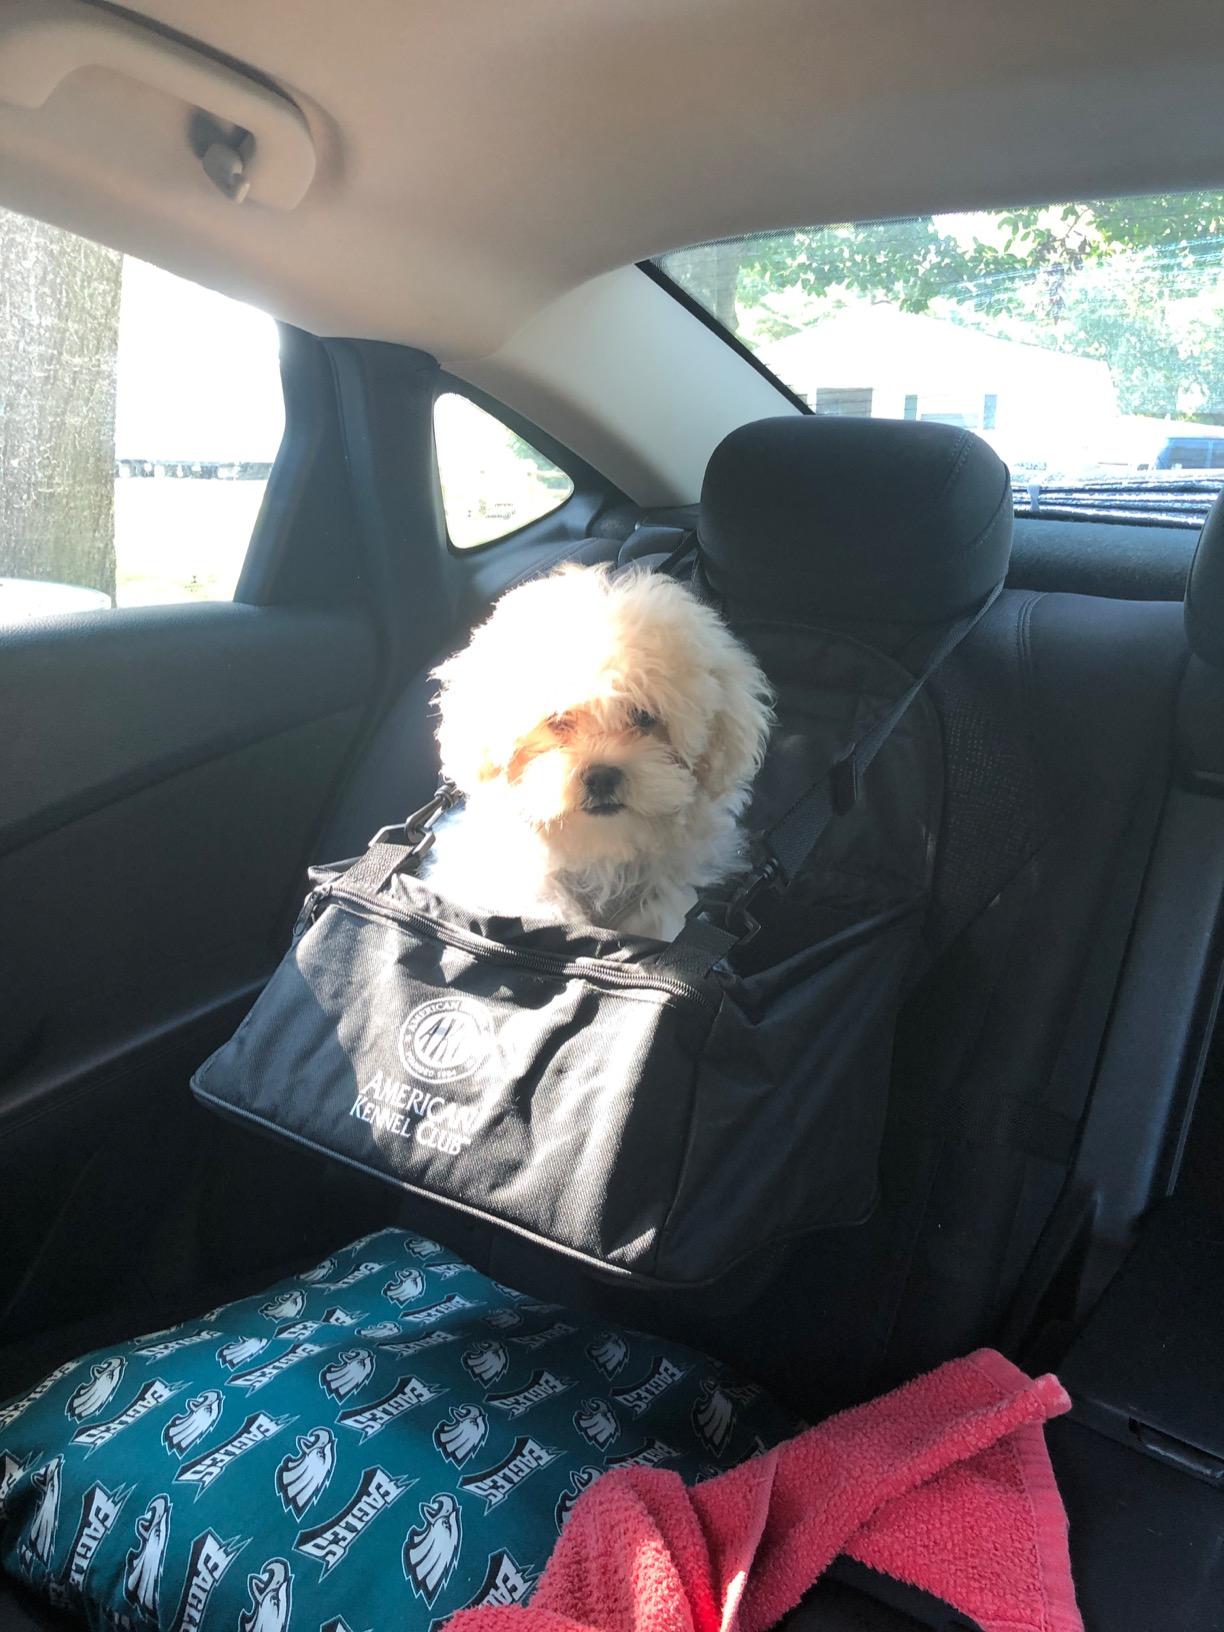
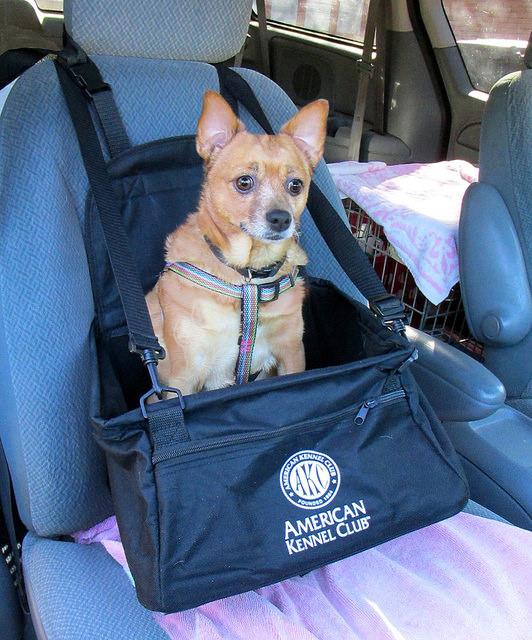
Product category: items_kennel
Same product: yes